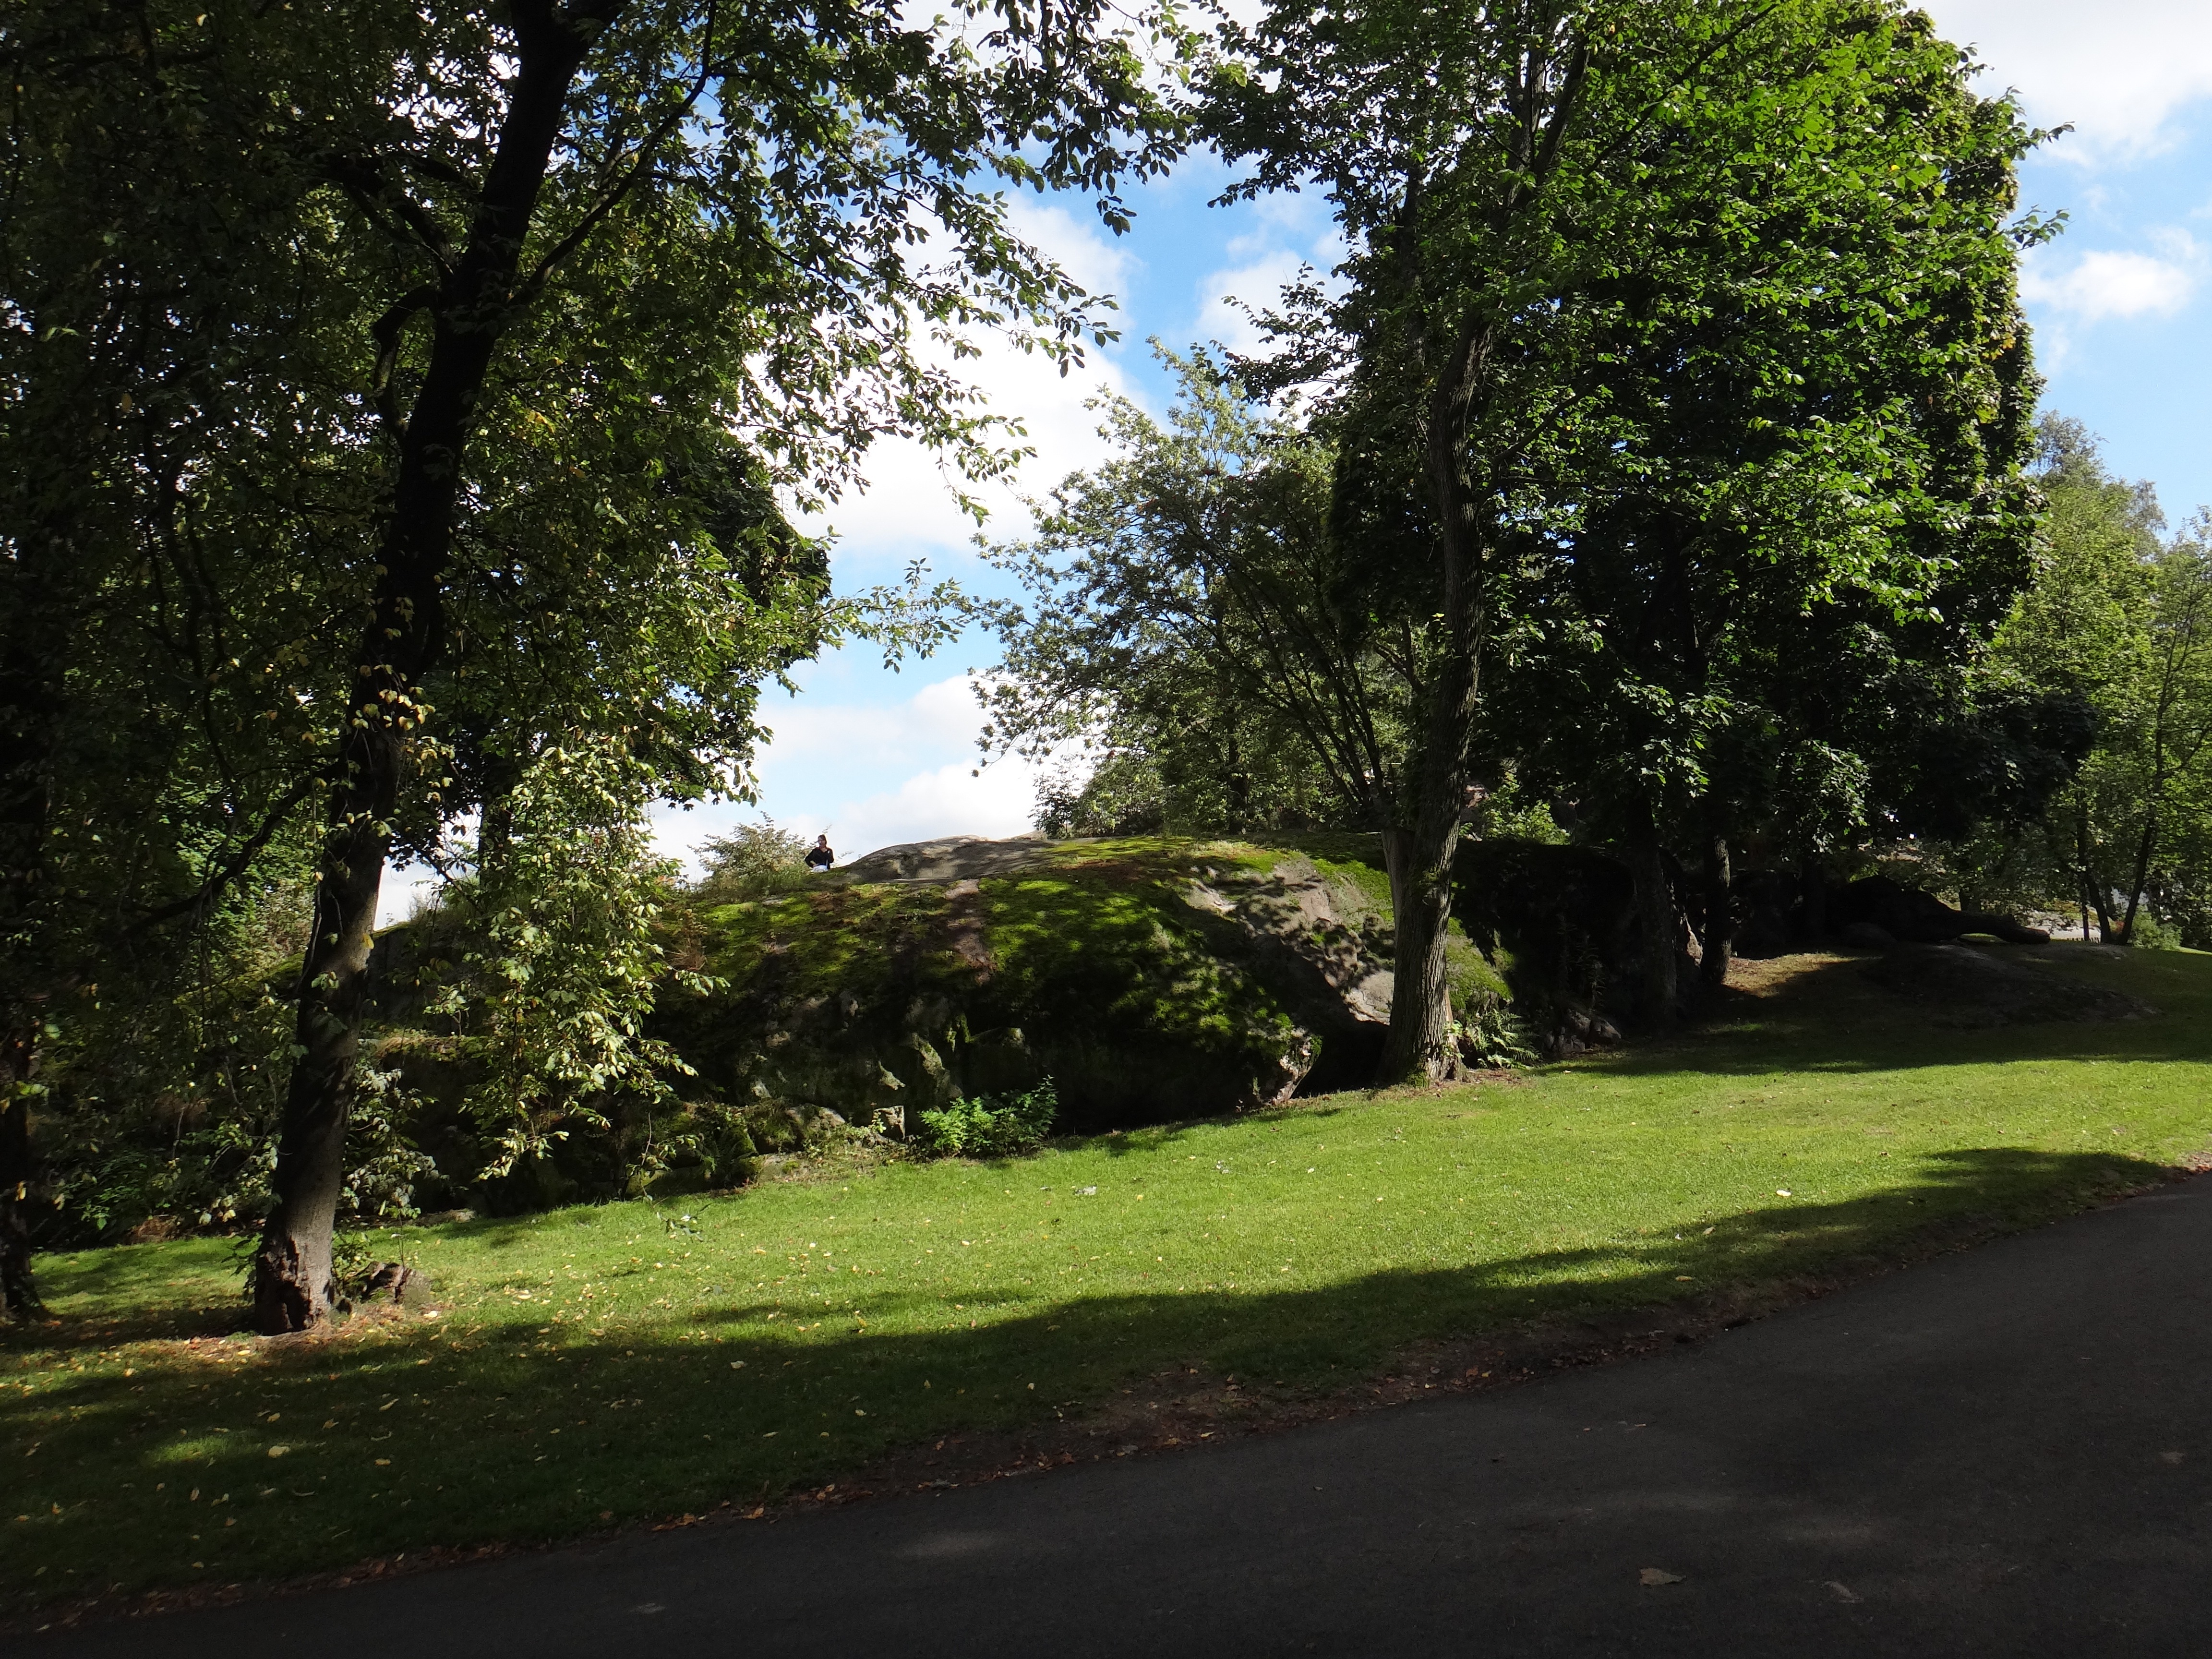
landscape, tree, nature, grass, plant, lawn, leaf, flower, summer, green, park, botany, garden, finland, estate, rural area, woody plant